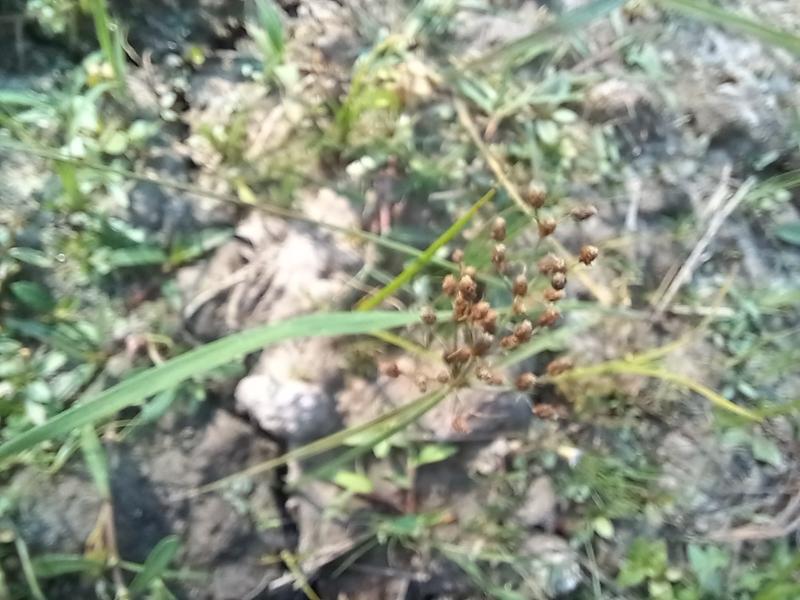
Weed species: Fimbristylis littoralis